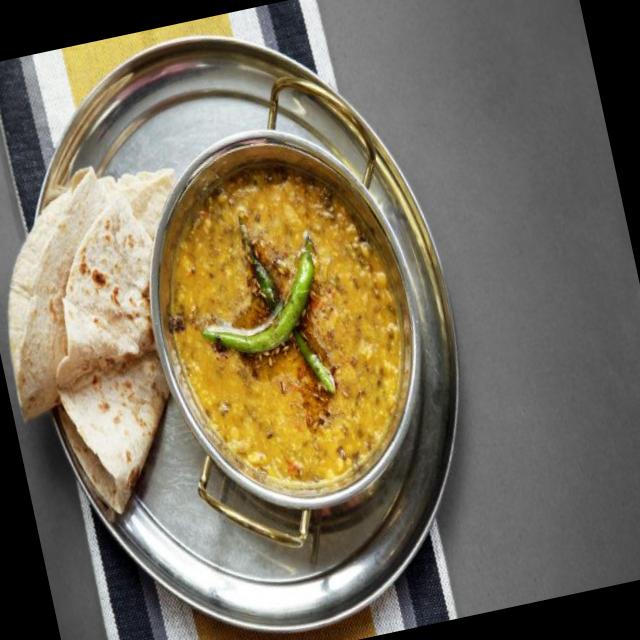
Dish: dal_makhani